Árpád Balázs

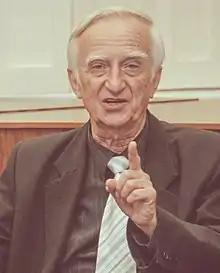
Árpád Balázs in 2012.

Árpád Balázs (born 1 October 1937 in Szentes, Hungary) is a classical music composer. He studied composition in Budapest and Rome, and presented a series about classical music on Hungarian television.